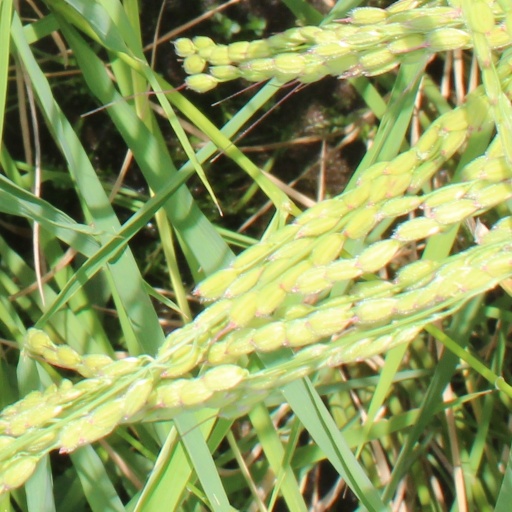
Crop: rice